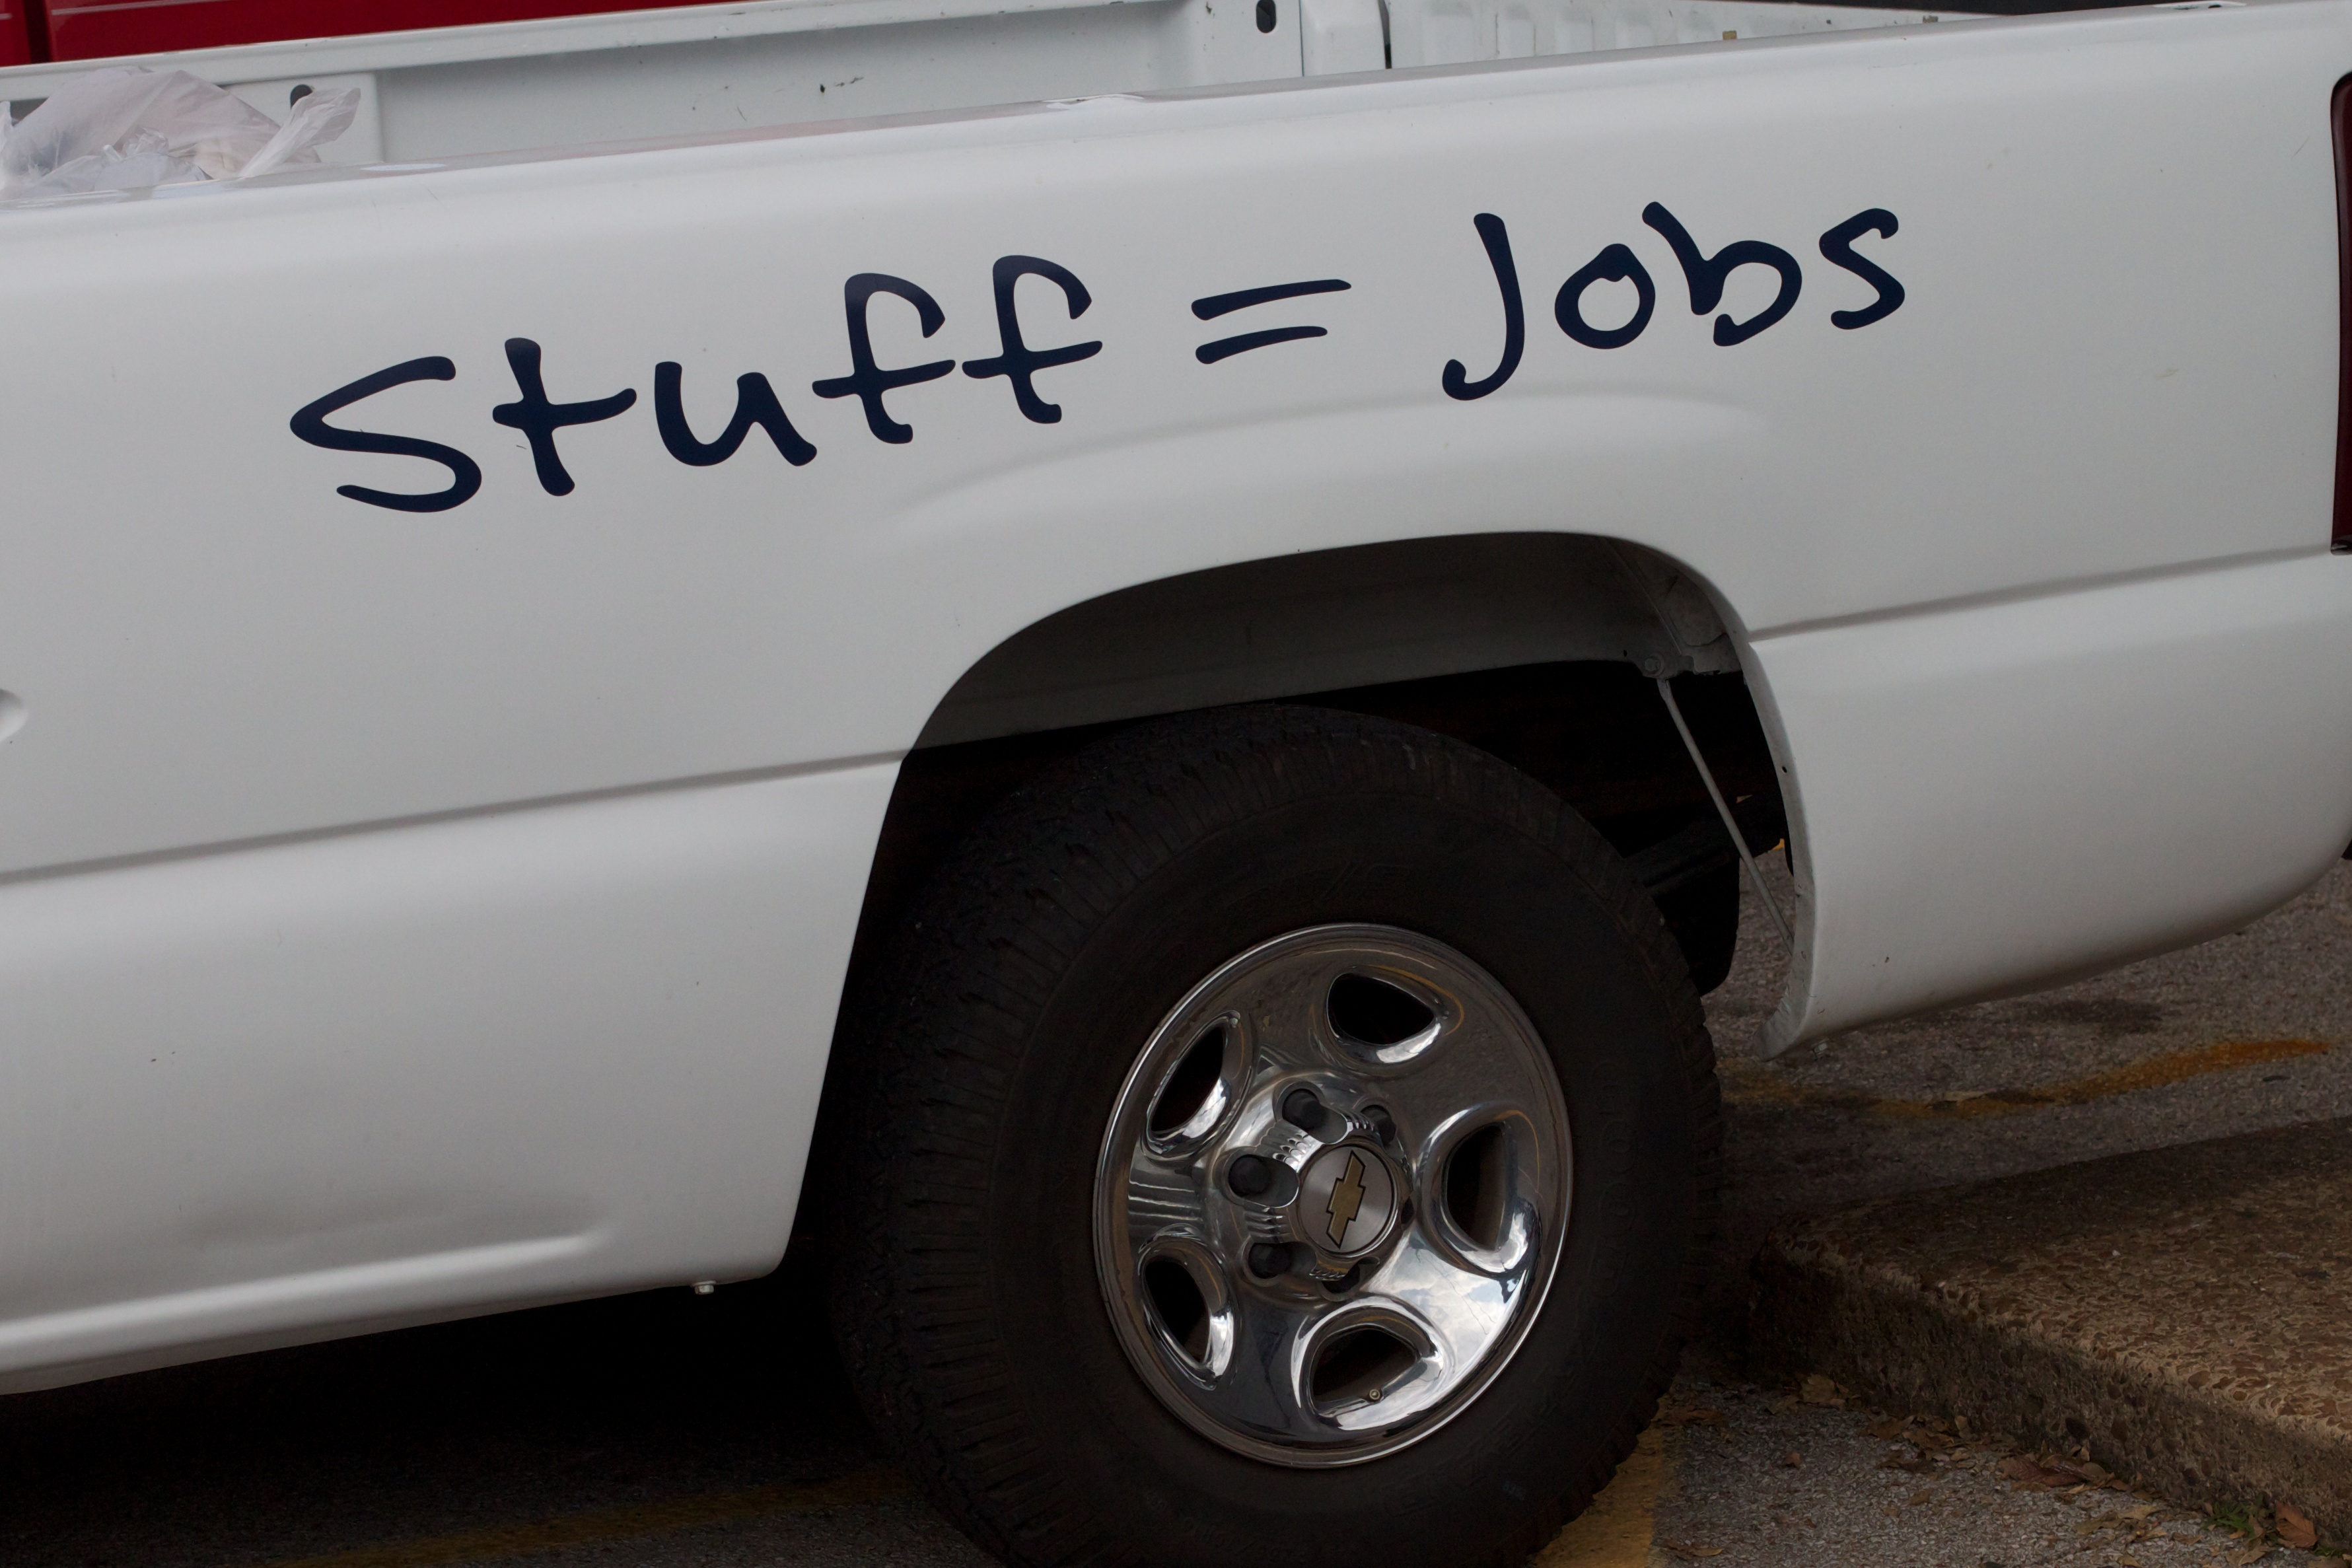
car, wheel, truck, vehicle, bumper, odyssey, pickup truck, sport utility vehicle, automobile make, automotive exterior, luxury vehicle, chevrolet silverado